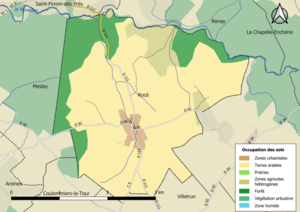
Carte des infrastructures et de l’occupation des sols en 2018 de la commune de fr:Rocé (Loir-et-Cher) (France).
Rocé est une commune française située dans le département de Loir-et-Cher, en région Centre-Val de Loire.